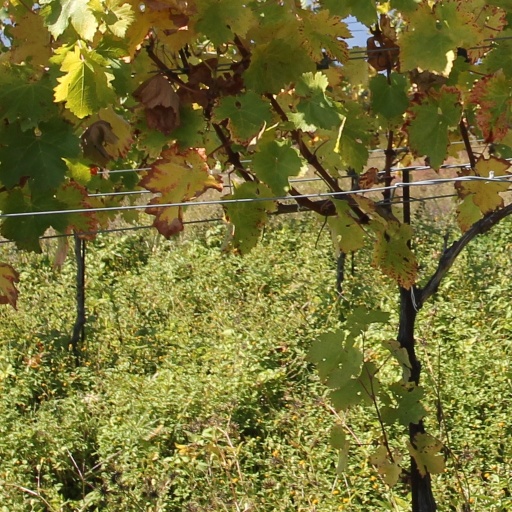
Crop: grape